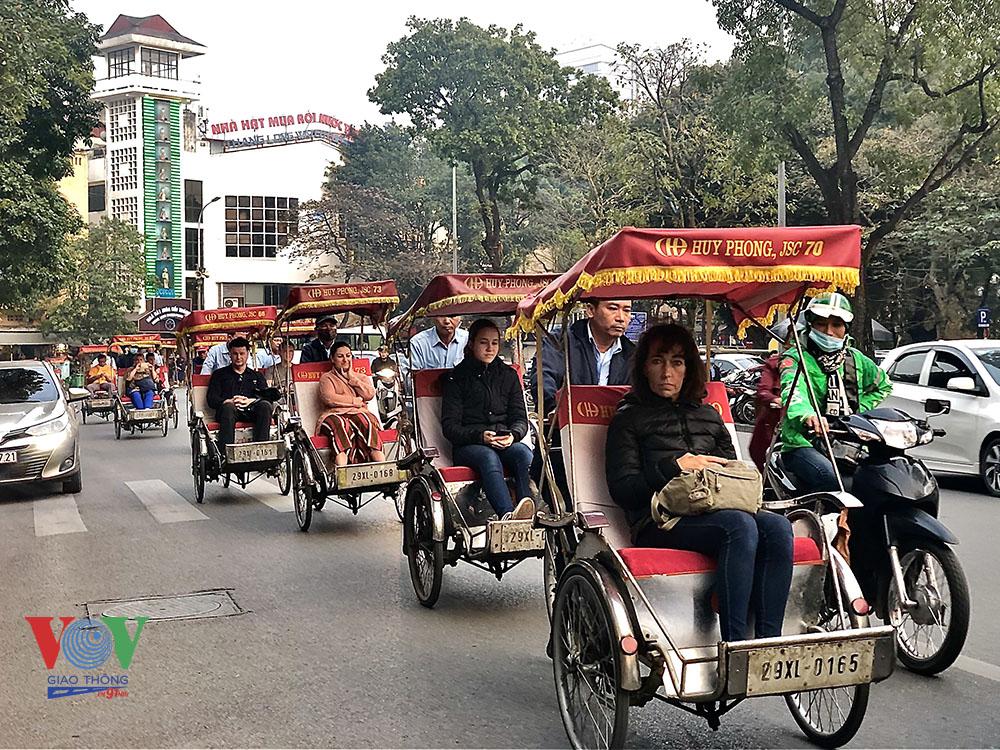
những chiếc xe xích lô đang chuyển động trên đường